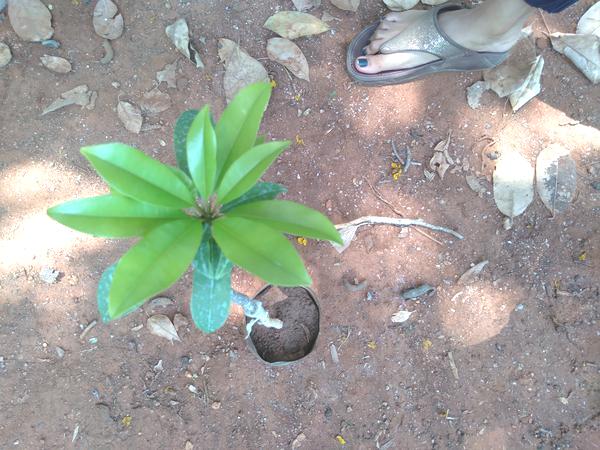
Plant: Sapota